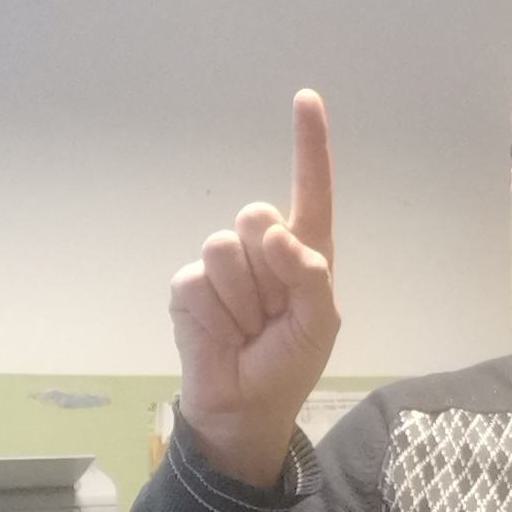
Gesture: one